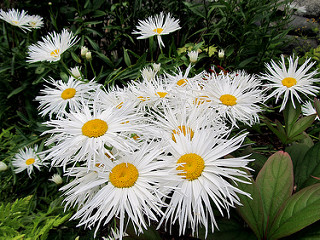
Flower: daisy